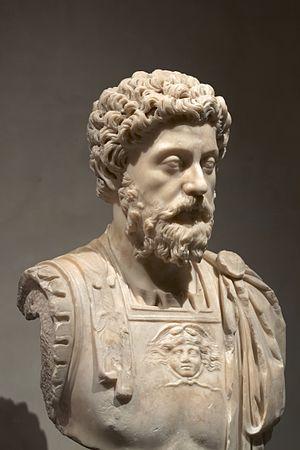
L'humanisme, terme créé à la fin du XVIIIᵉ siècle et popularisé au début du XIXᵉ siècle, a d'abord et pendant longtemps désigné exclusivement un mouvement culturel, philosophique et artistique prenant naissance au XIVᵉ siècle dans l'Italie de la Renaissance, puis se développant dans le reste de l’Europe. Moment de transition du Moyen Âge aux Temps modernes, ce mouvement est en partie porté par l'esprit de laïcité qui resurgit alors, point de départ d’une crise de confiance profonde qui affecte l'Église catholique.
Le musée Saint-Raymond, musée d'archéologie de Toulouse, ou plus simplement musée Saint-Raymond, anciennement musée des Antiques, est le musée archéologique de Toulouse ouvert en 1892. Il est installé dans les murs de l'ancien collège universitaire Saint-Raymond datant du XVIᵉ siècle qui voisine avec la basilique Saint-Sernin. Il conserve et présente des collections archéologiques de la protohistoire au haut Moyen Âge, essentiellement des périodes celte, romaine et paléochrétienne.